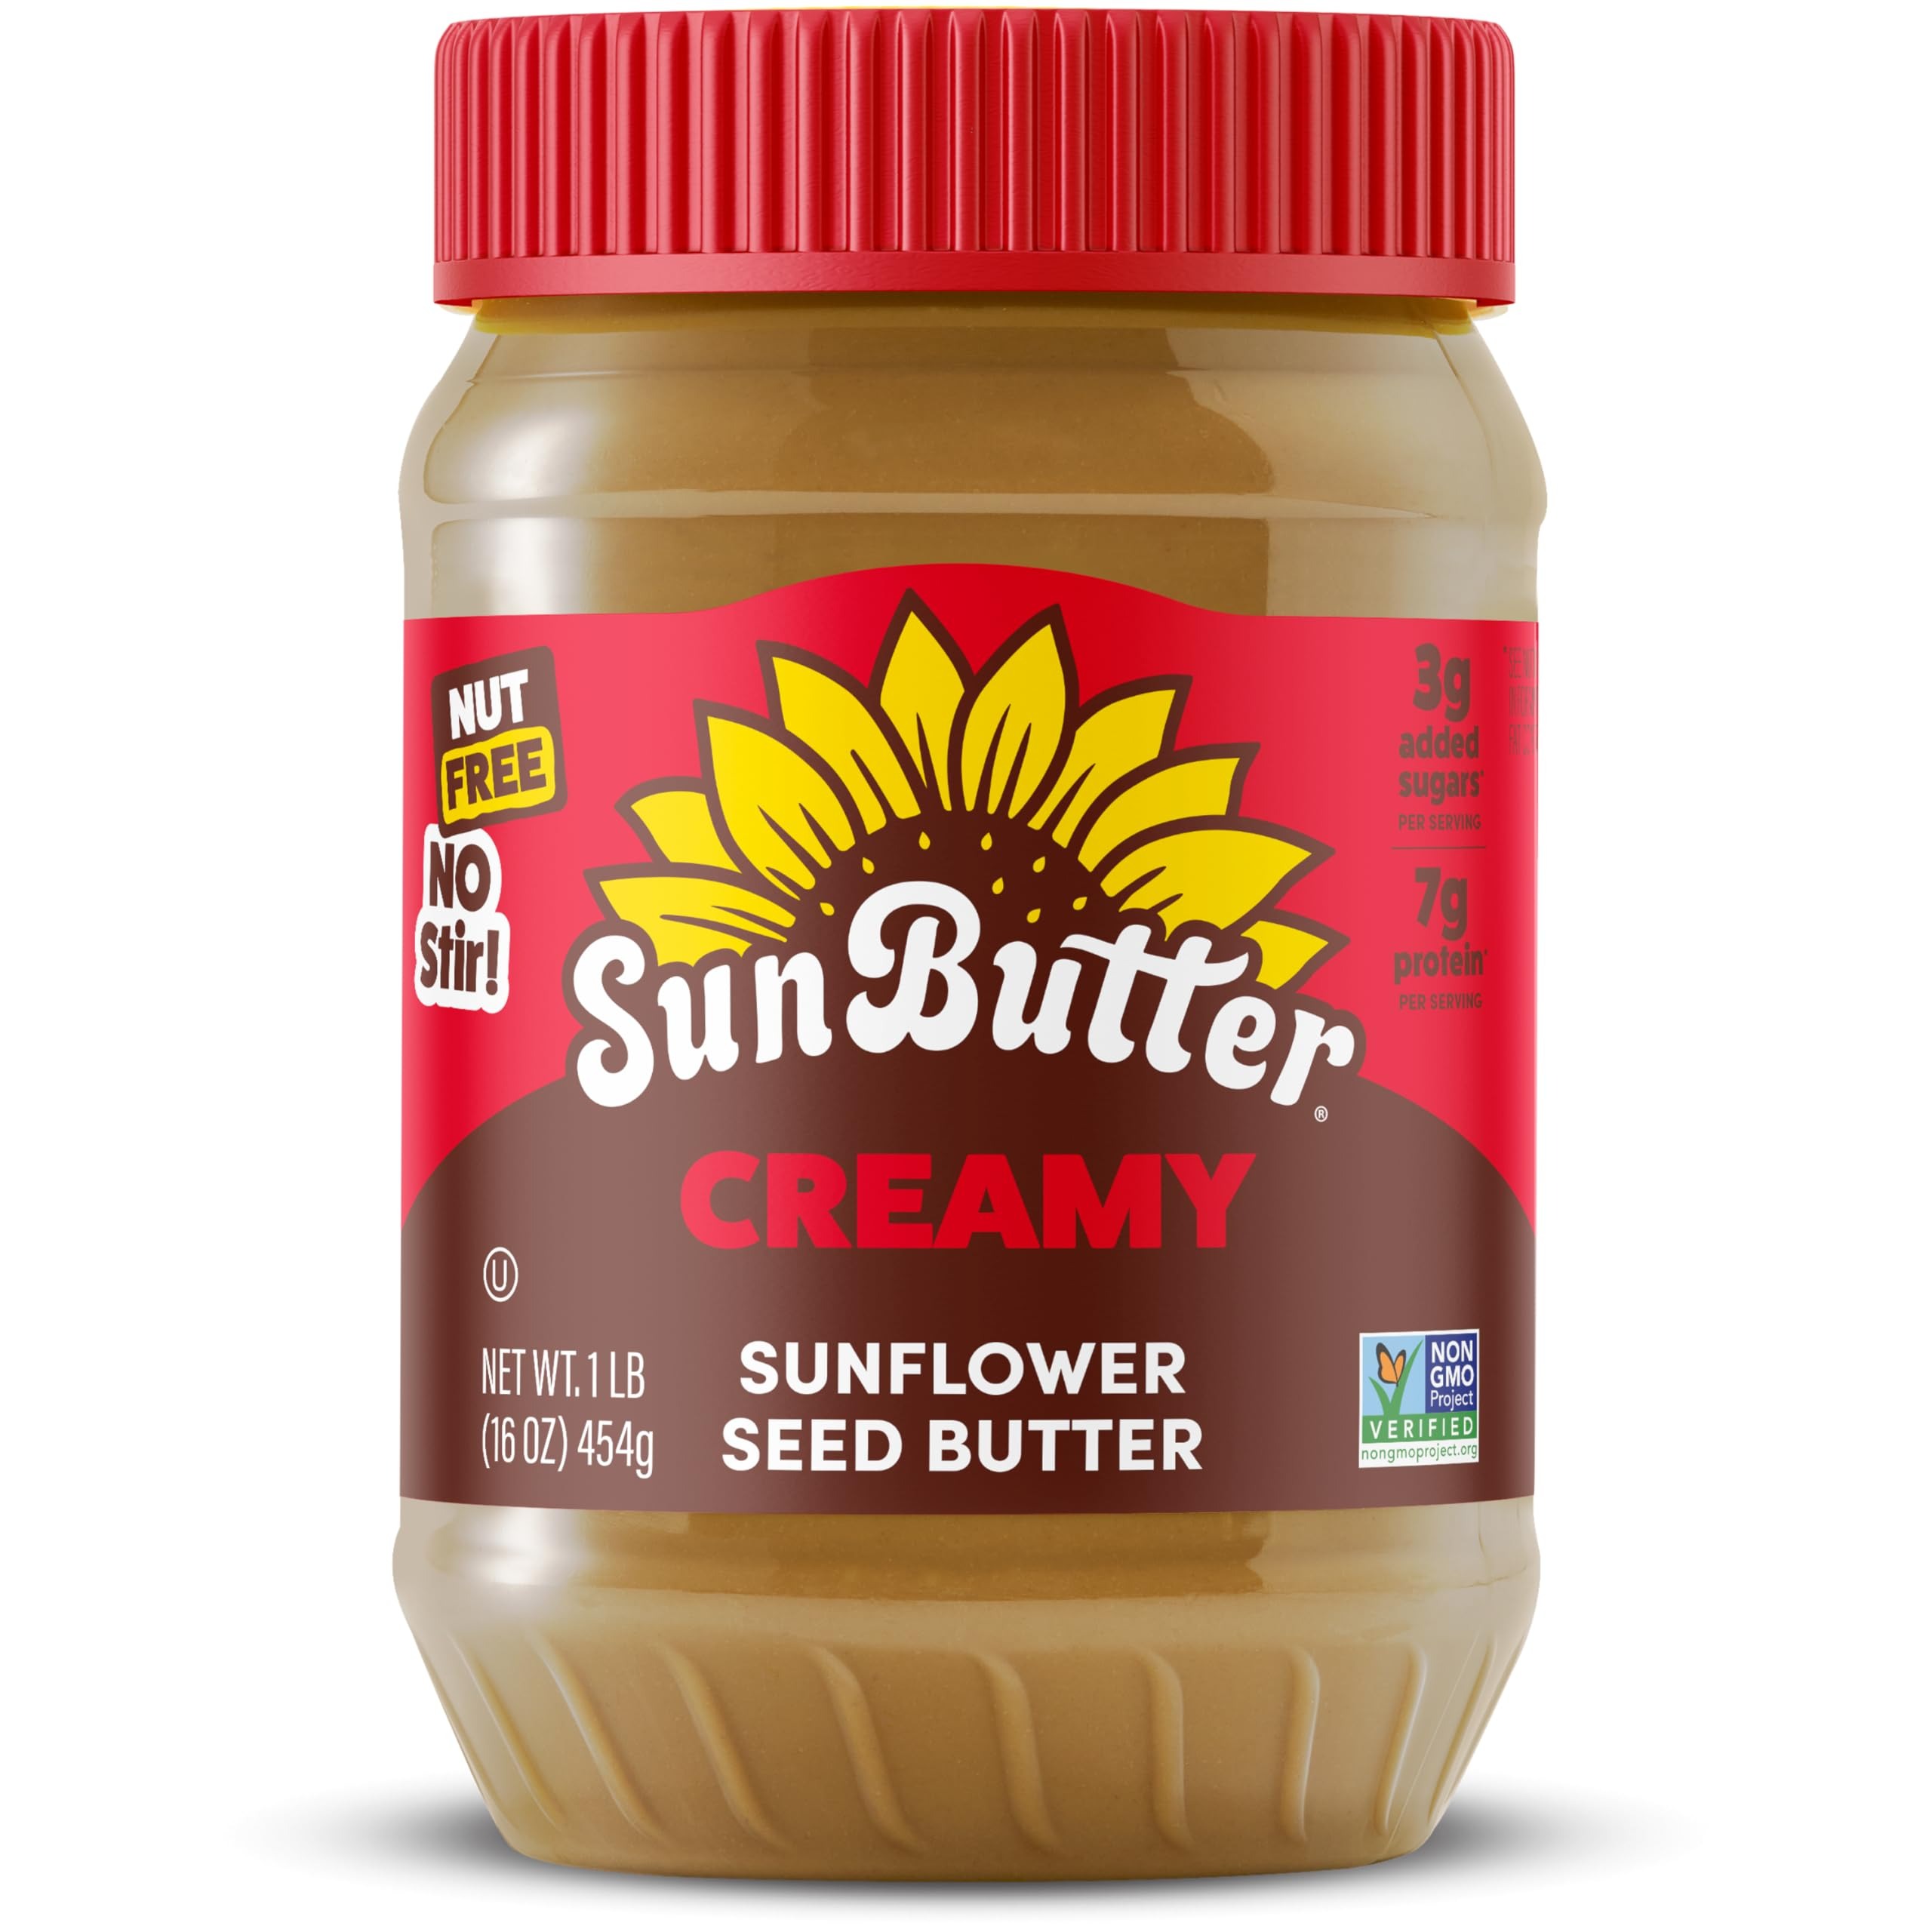
Item Name: SunButter Creamy Sunflower Butter
Bullet Point 1: Natural, simple and delicious peanut butter alternative with 7 grams of protein per serving
Bullet Point 2: Free from top 8 food allergens: peanuts, tree nuts, milk, eggs, wheat, fish, shellfish and soy
Bullet Point 3: Made with US grown, roasted sunflower seed in peanut and tree nut free facility
Bullet Point 4: Vegetarian, vegan, certified gluten free and OU kosher
Value: 1.0
Unit: Count

Price: 7.99